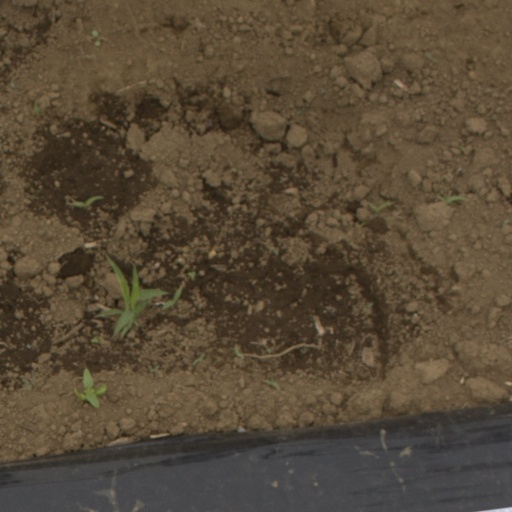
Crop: Jerusalem artichoke